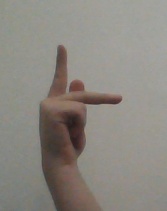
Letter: dha